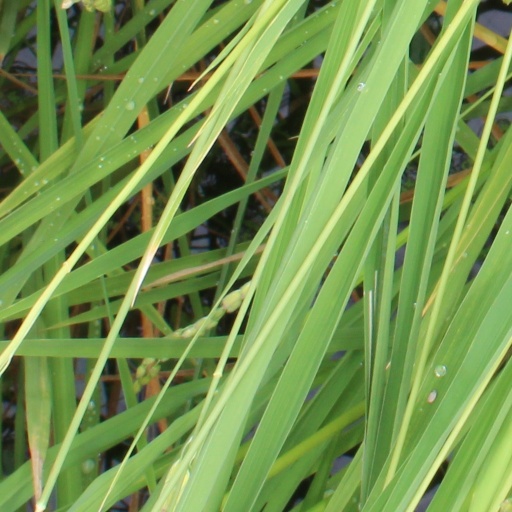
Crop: rice